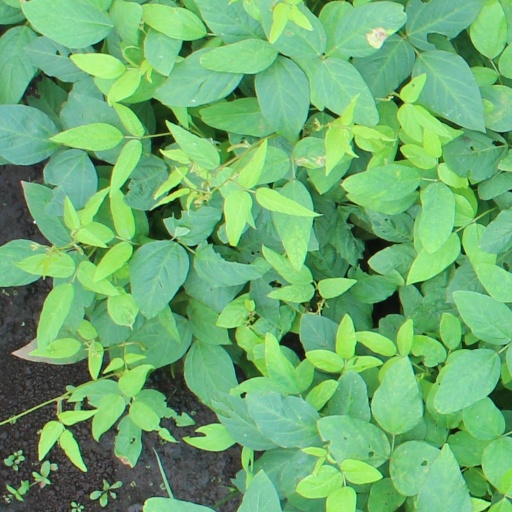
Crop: soybean